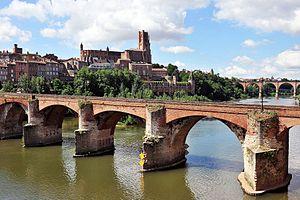
Le pont Vieux sur le Tarn, la cathédrale de Sainte-Cécile et le palais de la Berbie Español: Ciudad episcopal de Albi 日本語: アルビ司教都市 中文: 阿尔比市的主教旧城